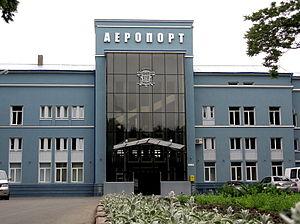
Cet article dresse une liste des aéroports les plus fréquentés en Ukraine.